Constitution of South Carolina

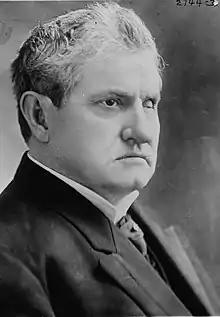
Senator Benjamin Tillman, a proponent of the 1895 Constitution

Despite the suppression of African American voting rights, many whites still feared African Americans' political power. As a result, in 1894, Governor John Gary Evans, and his mentor, Senator Benjamin Tillman, called for a new constitutional convention to be held in the state. Tillman's base in the Upstate strongly supported the convention, but his Lowcountry rivals resisted. Thus, the convention was only approved by a narrow margin. (Tillman's movement emerged as a reaction to dominance by the Lowcountry elites and their affluent "Bourbon" allies).